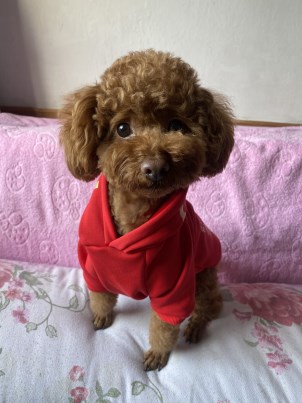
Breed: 7449-n000128-teddy